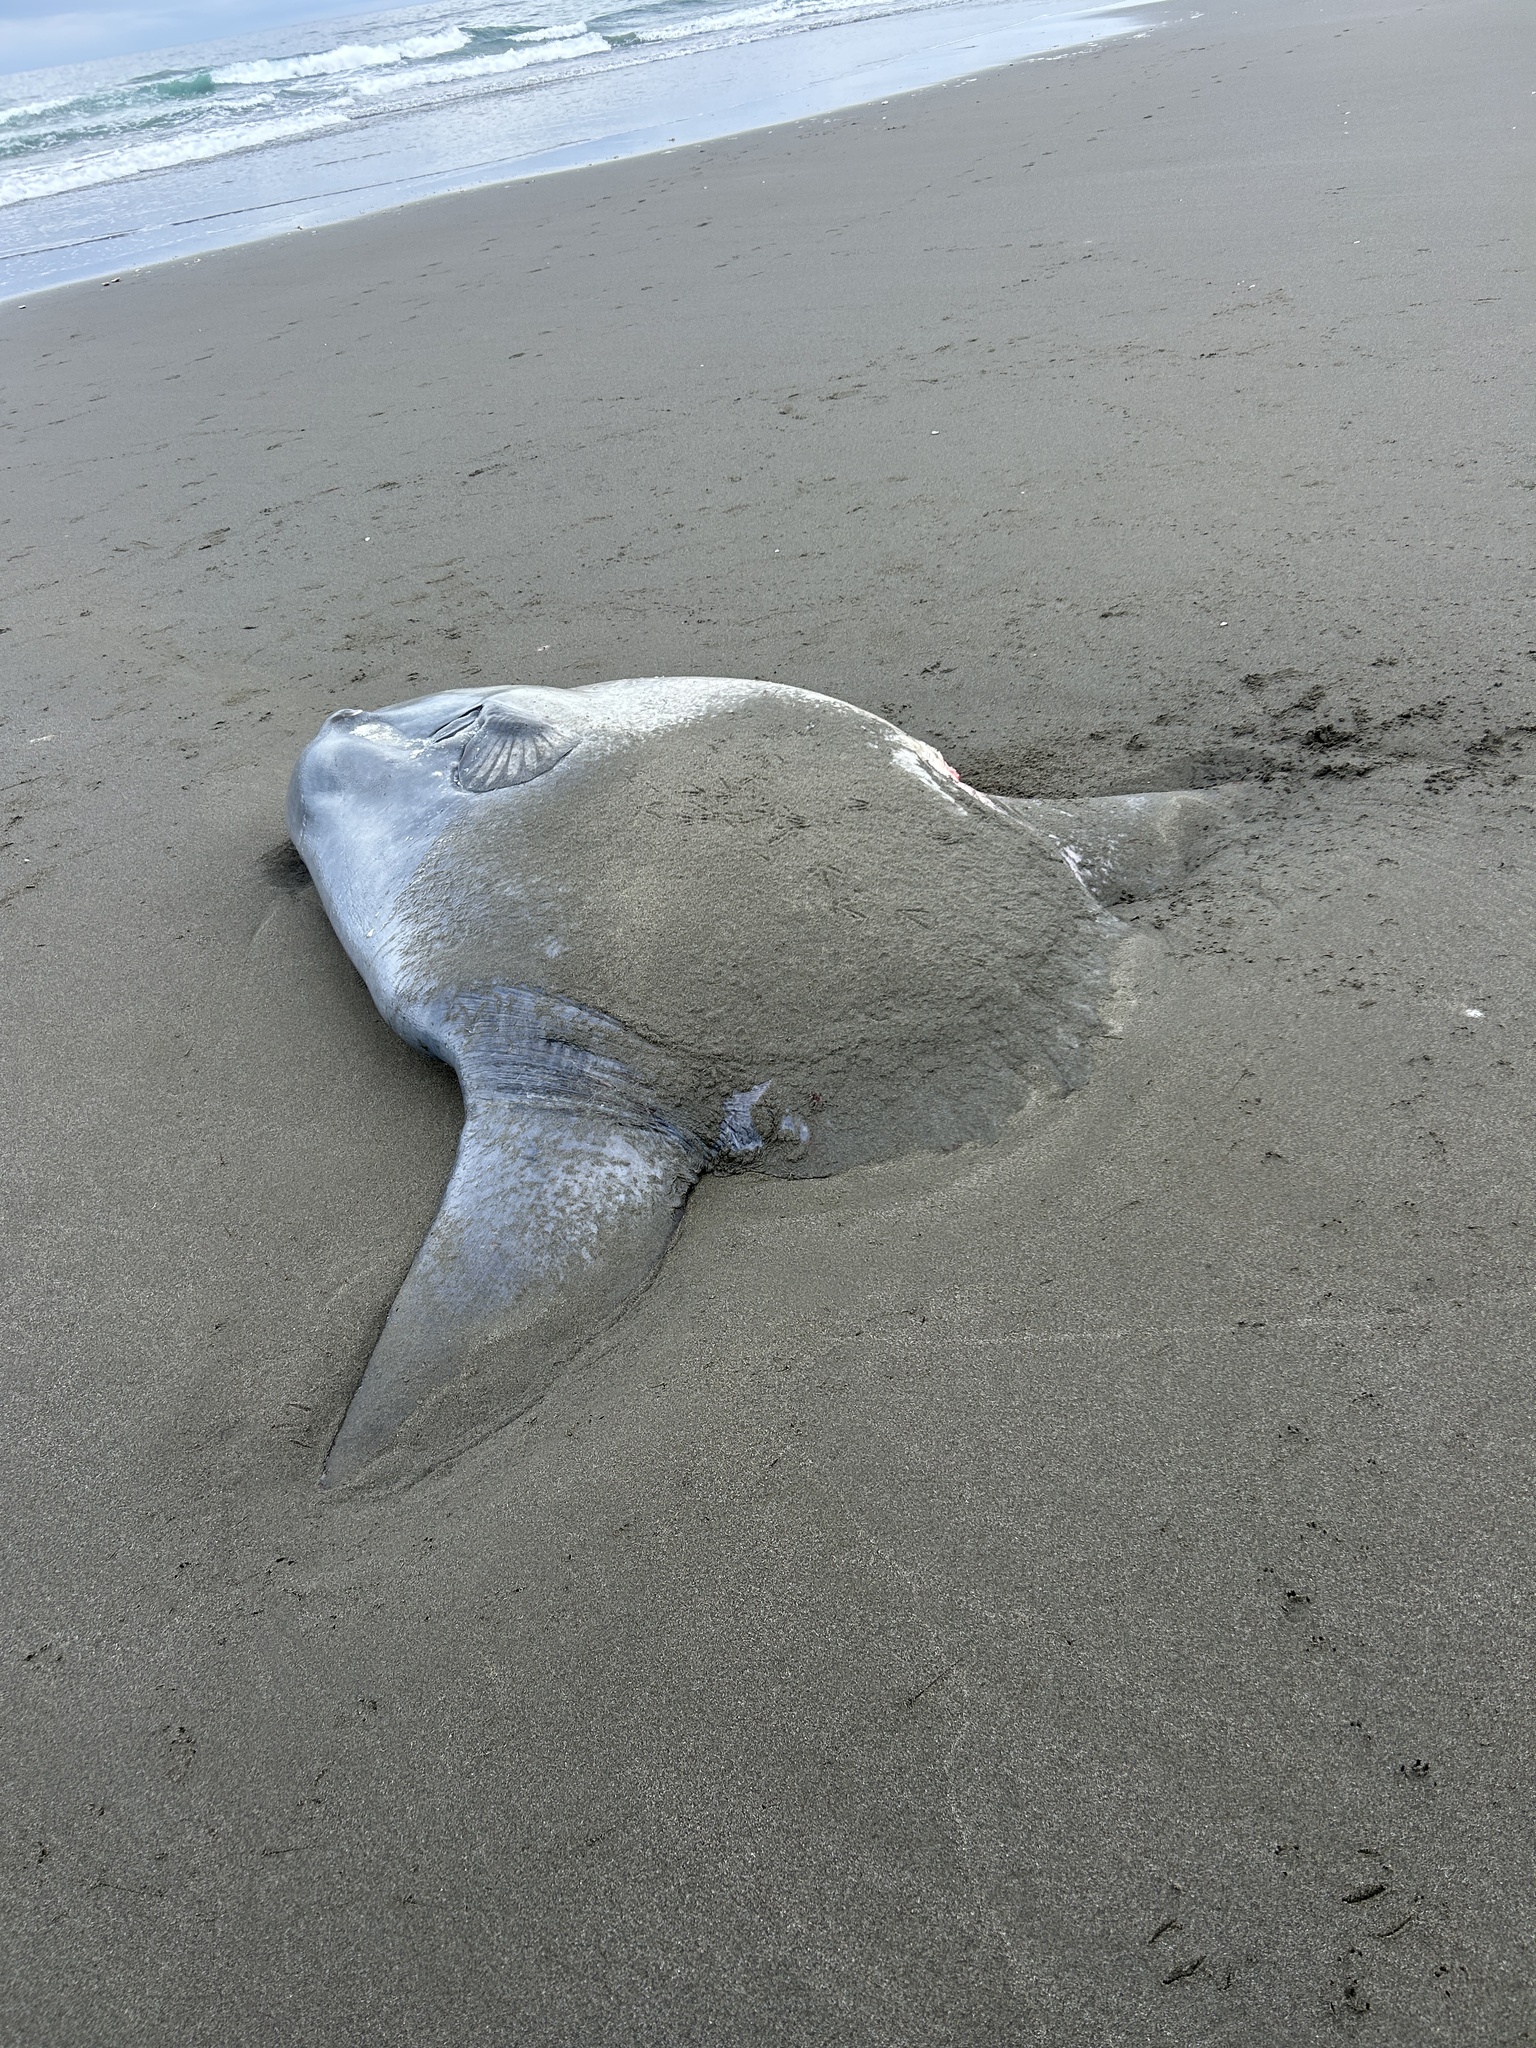
fish (species not among the labelled classes)